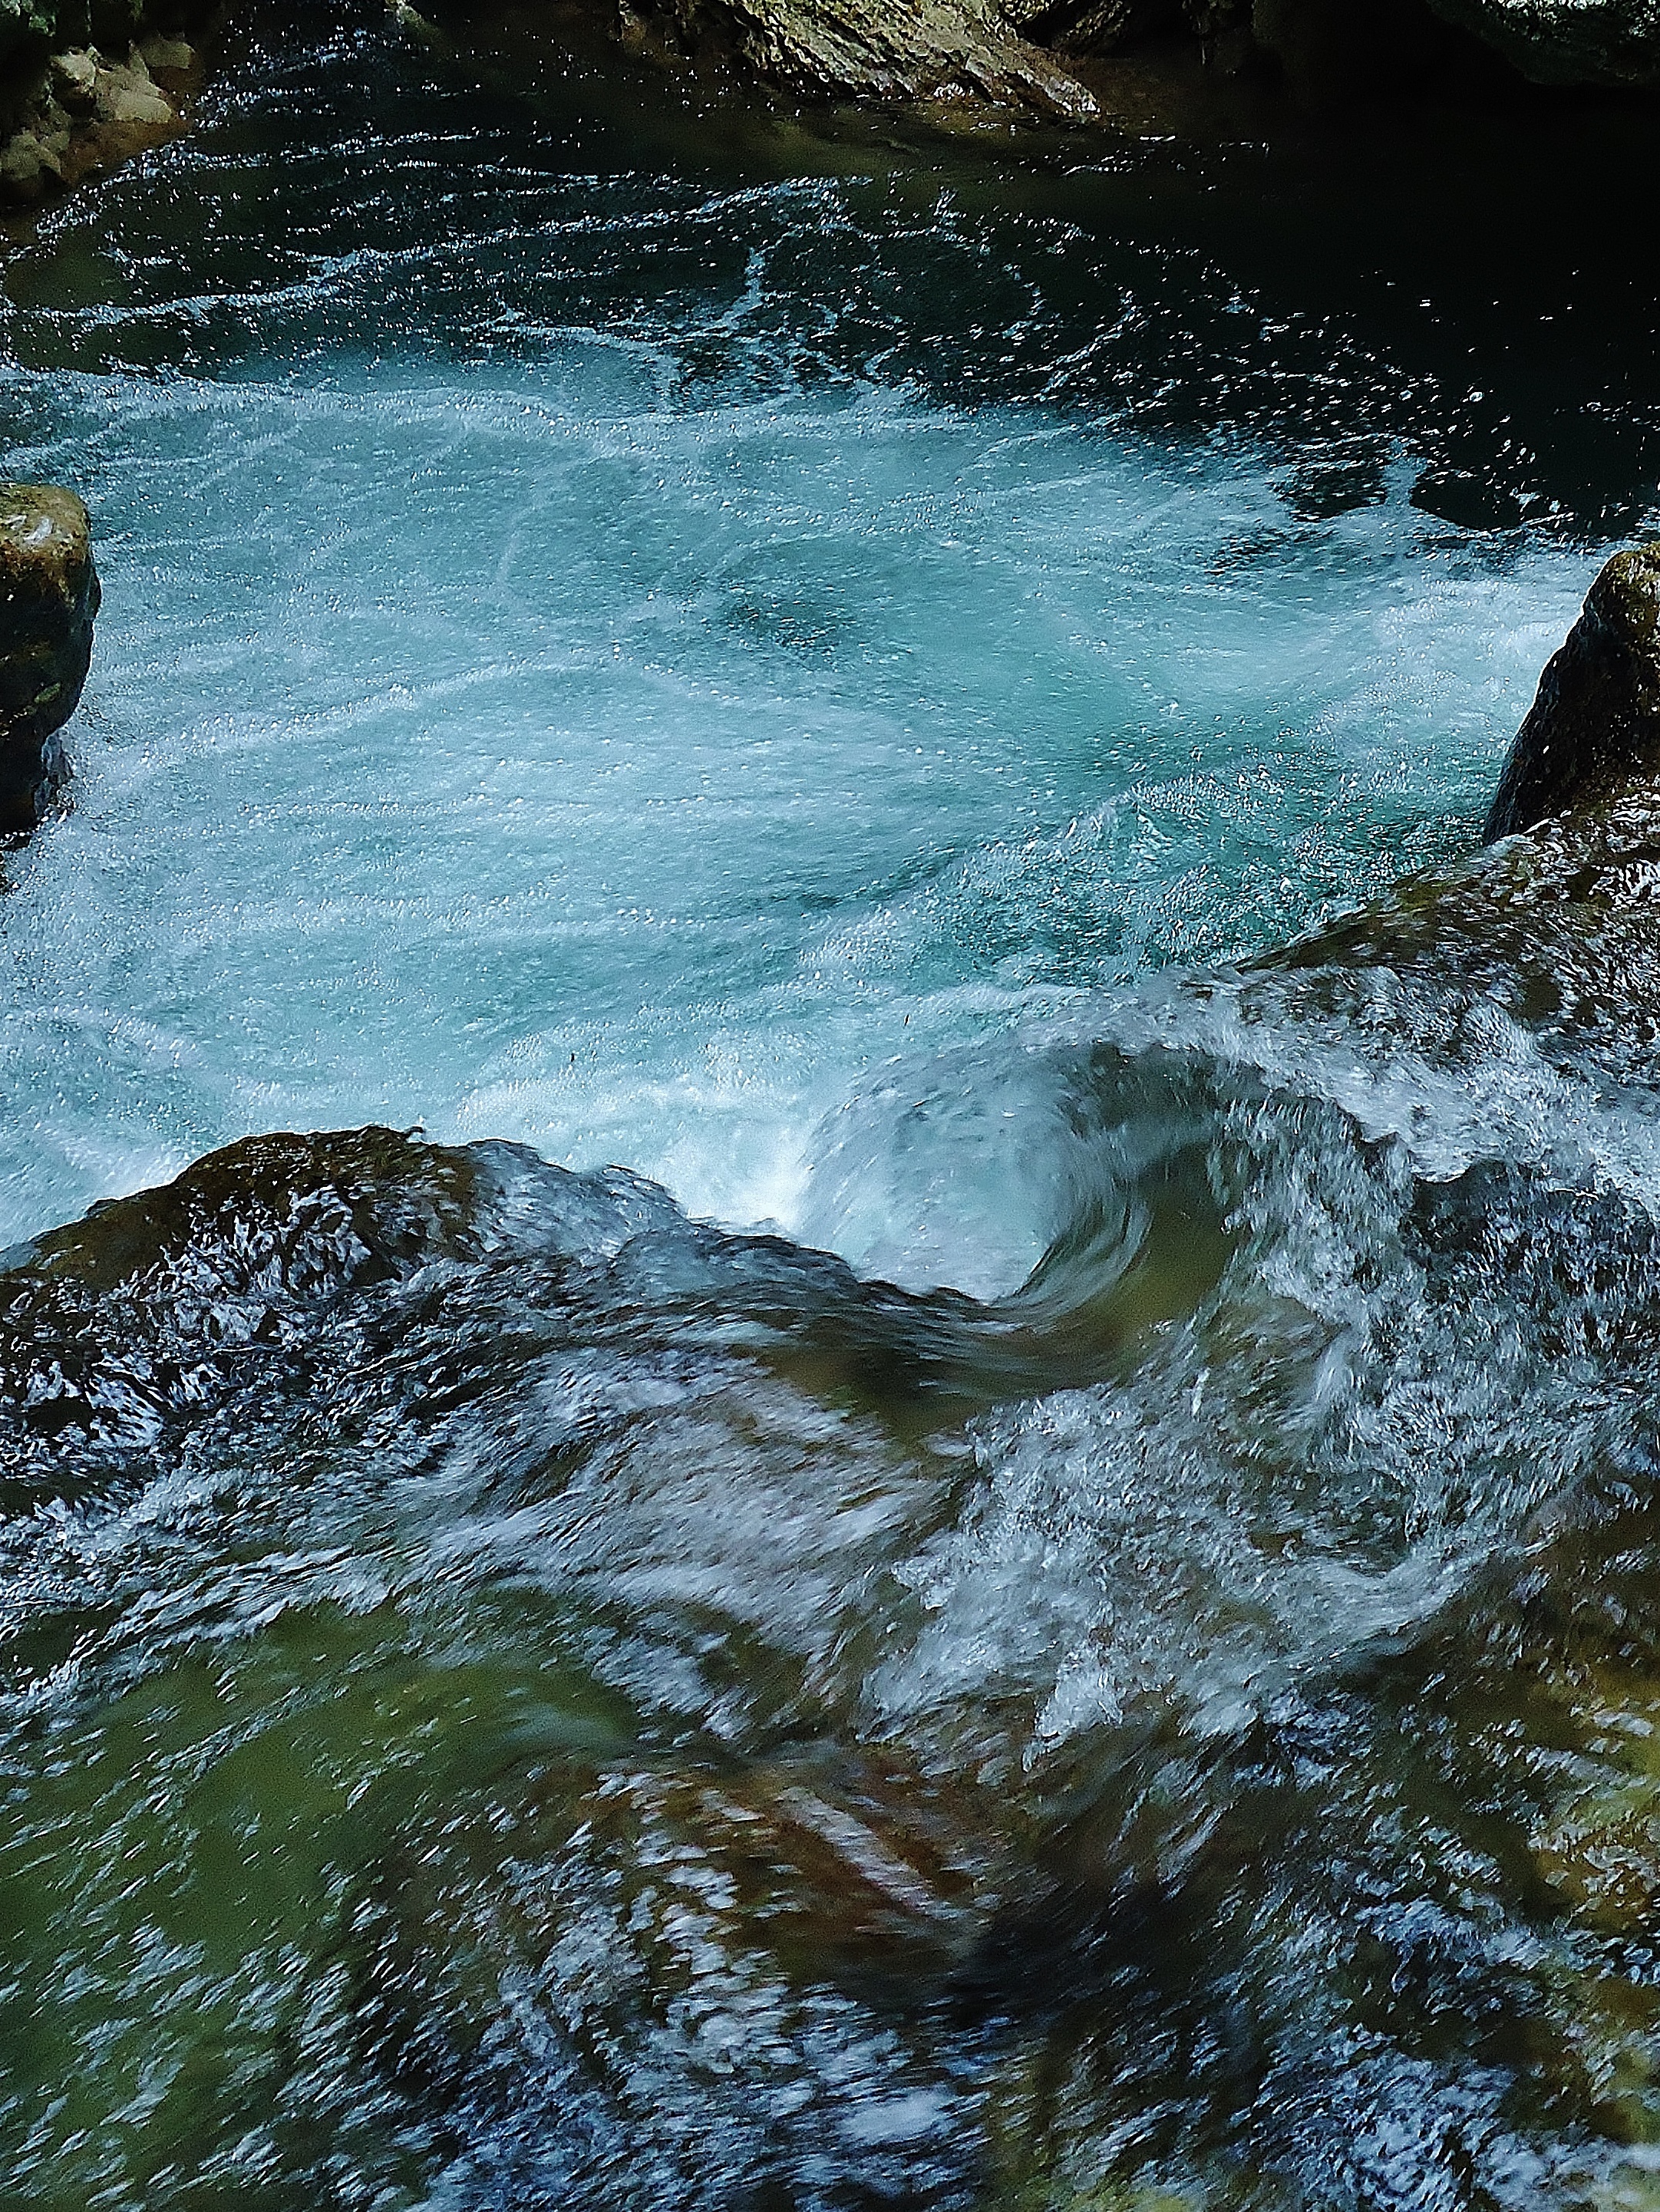
sea, coast, water, nature, rock, ocean, waterfall, wave, river, france, stream, rapid, whirlpool, body of water, current, turquoise, gorges, water feature, drome, force, landform, wind wave, fall of the druise, ombl ze